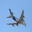
Label: airplane